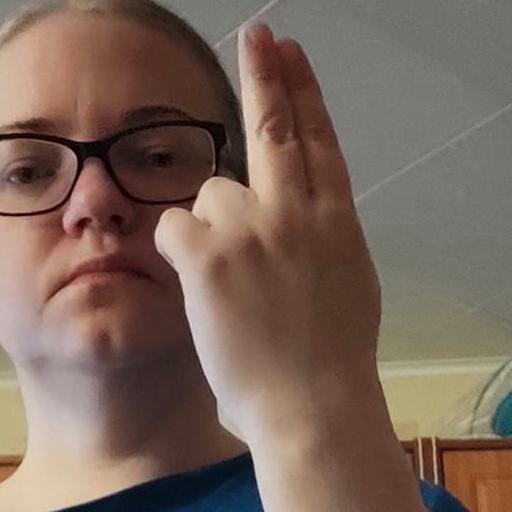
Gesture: two_up_inverted